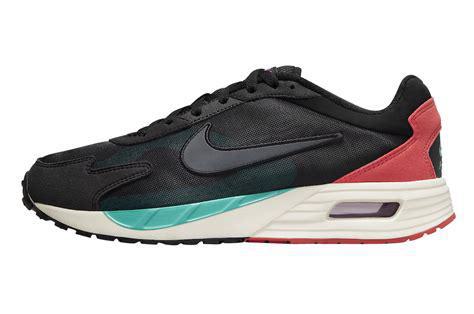
Brand: Nike
Model: Air Max Solo